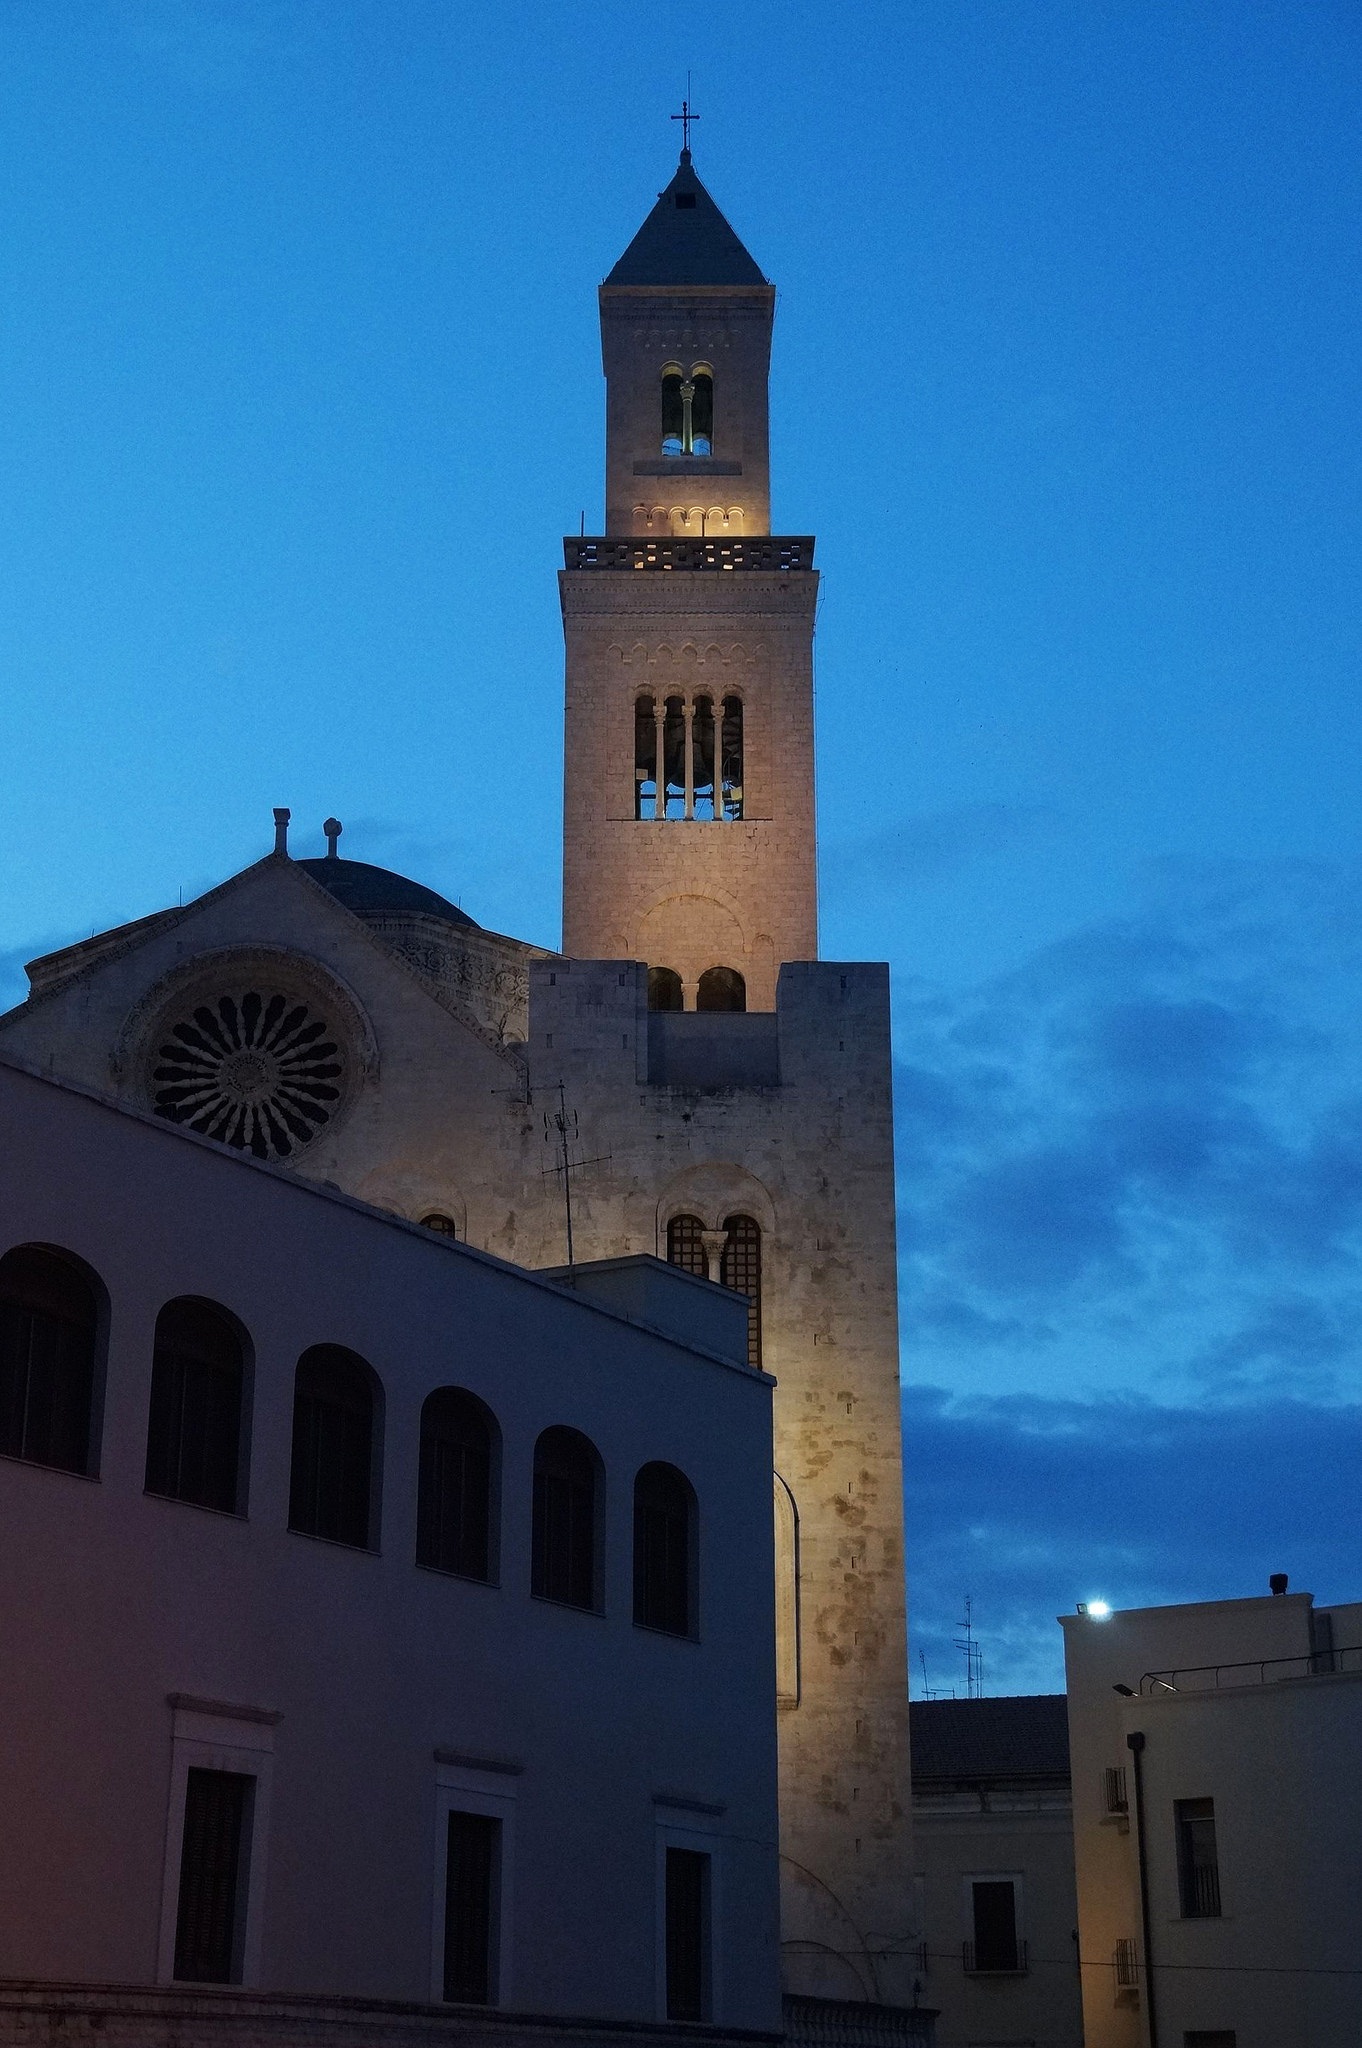
sky, building, twilight, tower, landmark, italy, church, place of worship, bell tower, steeple, italia, apulia, bari, the cathedral, puglia, cathedral san sabino, cathedral of st sabina